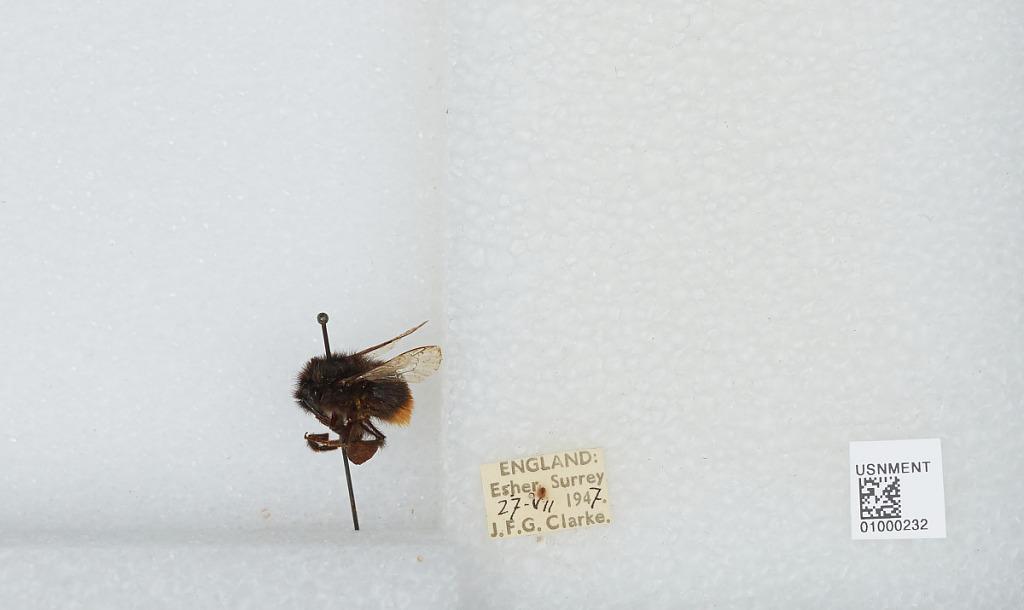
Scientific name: Bombus (Melanobombus) lapidarius lapidarius (Linnaeus)
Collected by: J. Clarke
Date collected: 1947-7-27
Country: United Kingdom
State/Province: England
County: Surrey
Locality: Esher
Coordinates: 51.3692, -0.365